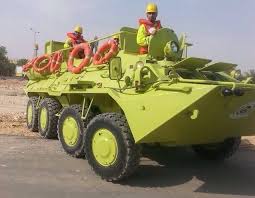
Label: BTR-60